Hearing protection device

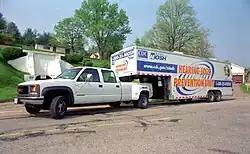
An example of a NIOSH mobile laboratory for measuring sound thresholds, and the real attenuation of workers earplugs

Canal caps are similar to earplugs in that they consists of soft tip that is inserted into the opening of the ear canal. Some styles are inserted slightly into the ear canal while others sit in place at the opening of the ear canal. In this case, the tips or caps are connected by a lightweight band which also serves to hold them in position.